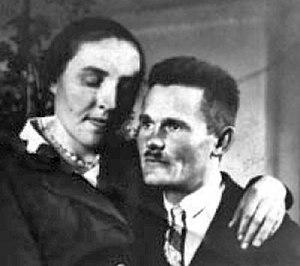
Józef et Wiktoria Ulma étaient un couple de Polonais qui vivait à Markowa, près de Rzeszów dans le Sud-Est de la Pologne, pendant l'Occupation du pays par les Allemands durant la Seconde Guerre mondiale. Tous deux furent des Justes qui s'efforcèrent de sauver des familles juives polonaises en les cachant sous leur propre toit au moment de l'Holocauste. Pour cette raison, ils furent tués lors d'une exécution sommaire, comme des milliers de leurs compatriotes catholiques, avec les Juifs qu'ils cachaient.